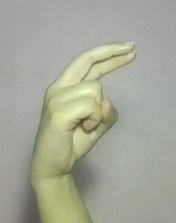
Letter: zay